Kompagnistræde 11

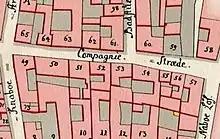
No. 52 seen on a detail from Christian Gedde's map of Snaren's Quarter, 1757.

The property on Kompagnistræde was listed in the new cadastre of 1756 as No. 52 in Snaren's Quarter. It belonged to Jens Pedersen Voldbye.